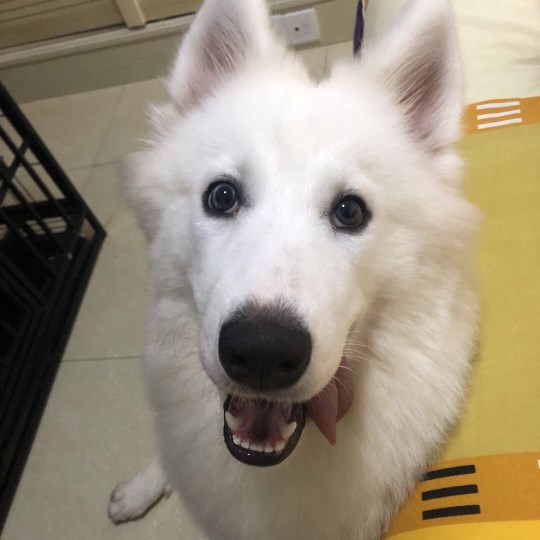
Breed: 2192-n000088-Samoyed